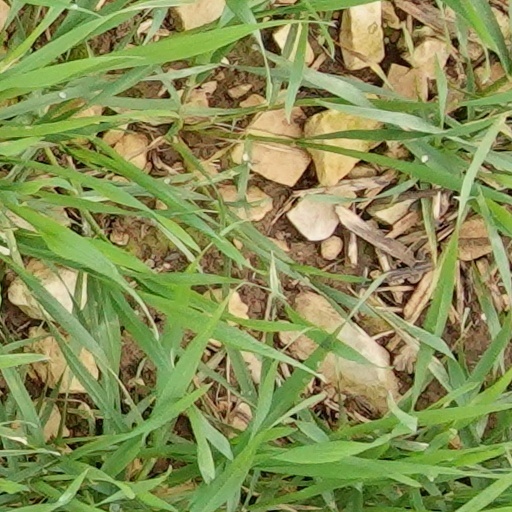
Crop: wheat